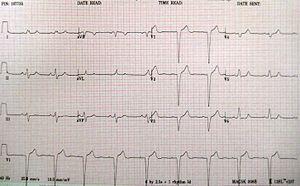
Un bloc de branche est un trouble de la conduction cardiaque dont le blocage est situé sur une des branches du faisceau de His au niveau des ventricules cardiaques.